Black (2015 Belgian film)

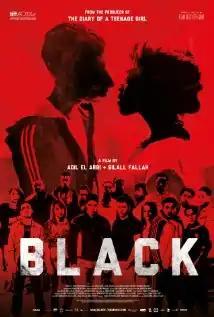
Film poster

Black is a 2015 Belgian crime film written and directed by Adil El Arbi and Bilall Fallah, based on the books "Black" and "Back" by Dirk Bracke. The film is centered around two young gangsters who seek love, but are impeded by the rivalry between their gang allegiances.